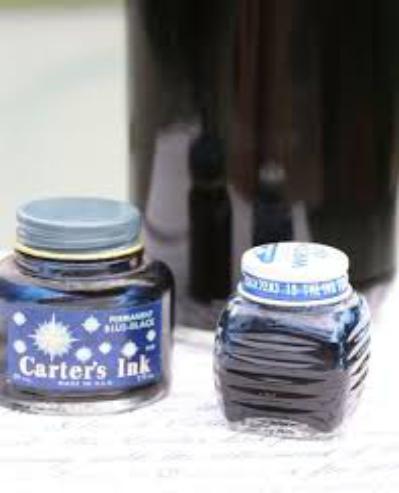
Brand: Carter's Ink
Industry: Necessities